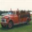
Label: truck